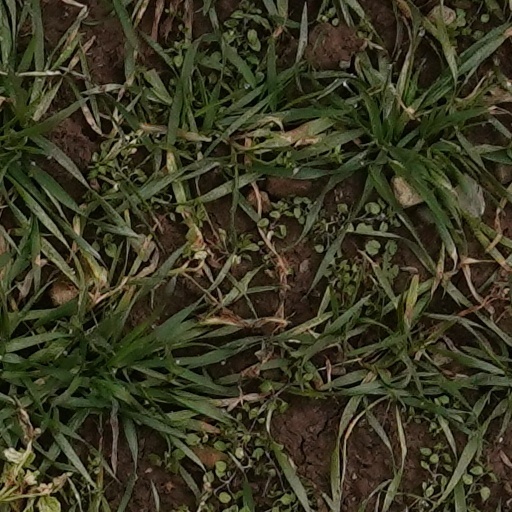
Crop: wheat